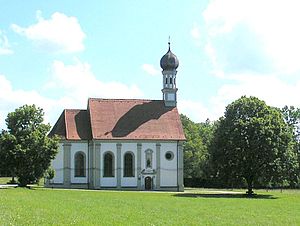
Kaufering / Historie / 20. århundrede
Valfartskirken St. Leonhard
Kaufering er en købstad i Landkreis Landsberg am Lech, Regierungsbezirk Oberbayern i den tyske delstat Bayern. Den ligger omkring fem kilometer nord for landkreisens hovedby Landsberg am Lech.